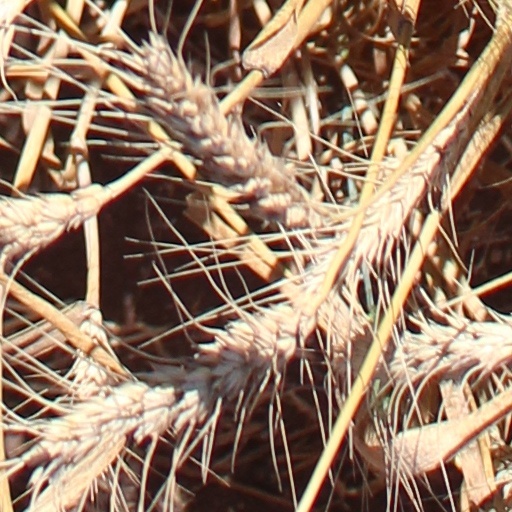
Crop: wheat